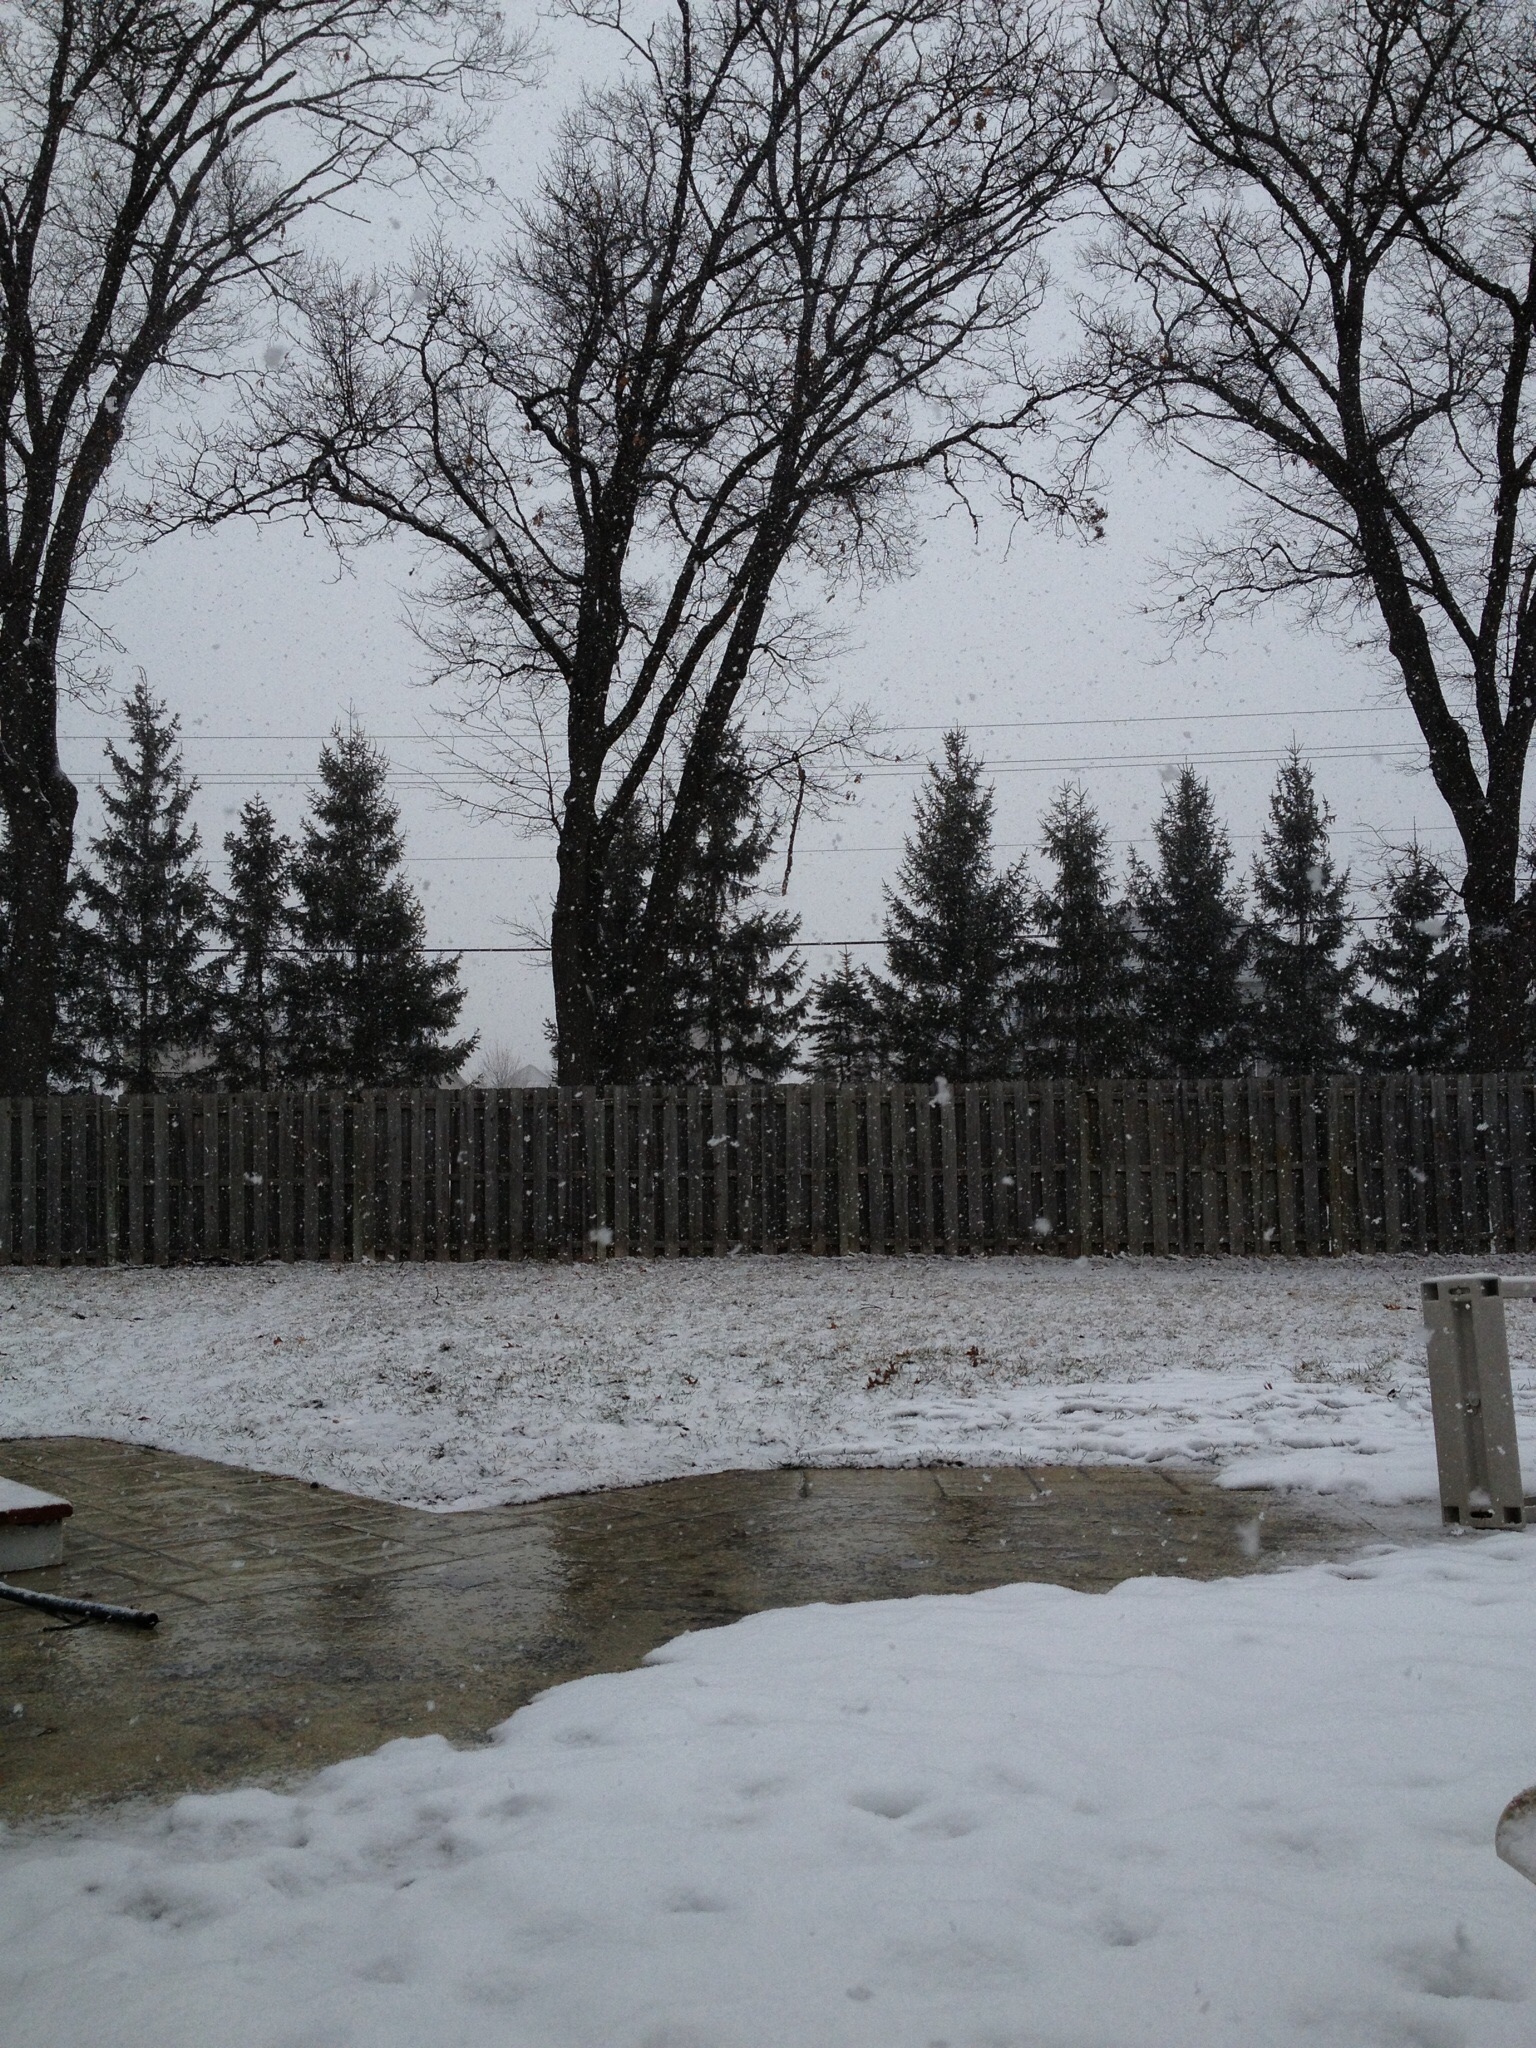
tree, snow, winter, ice, weather, season, blizzard, freezing, winter storm